Mikael Backlund

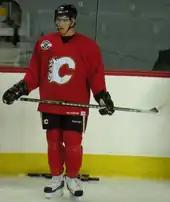
Backlund during the Calgary Flames training camp, September 2008. Although he attended the Flames training camp, he returned to Västerås to play another season there.

Backlund played another two seasons for Västerås HK, splitting time in the J20 SuperElit and HockeyAllsvenskan. During this time, he was selected in the first round, 24th overall, by the Calgary Flames in the 2007 NHL entry draft. Scouts had ranked him second amongst European skaters. Following the 2007–08 season, Backlund signed an entry-level contract with the Flames. He impressed during the rookie camp but was not as successful during the main training camp, and started the 2008–09 season playing on loan for Västerås back in HockeyAllsvenskan. After his success in the 2009 World Junior Championships, he returned to Calgary and made his NHL debut on 8 January 2009, in a 5–2 win against the New York Islanders. Soon thereafter, the Flames assigned him to the Kelowna Rockets of the Western Hockey League (WHL) for the remainder of the 2008–09 season. Competing for the Rockets in the 2009 WHL playoffs, Backlund tied teammate Jamie Benn for the League lead with 13 goals in 19 games as Kelowna defeated the Calgary Hitmen in the final to win the Ed Chynoweth Cup.